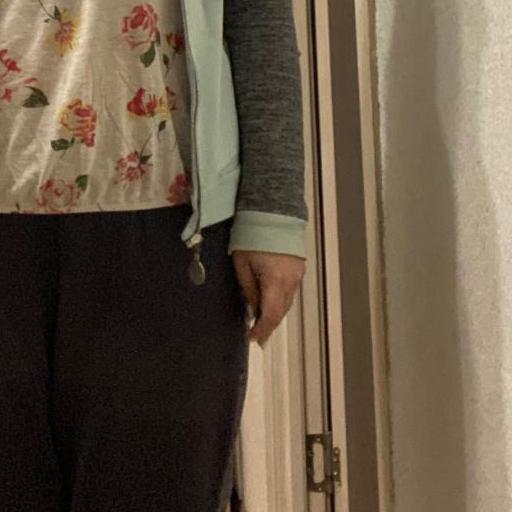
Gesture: no_gesture